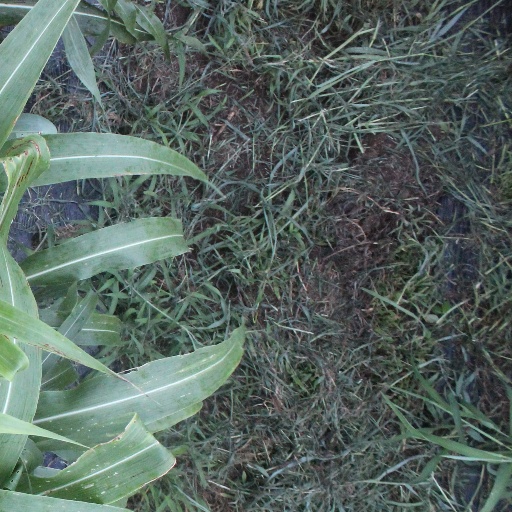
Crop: sorghum